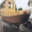
Label: ship